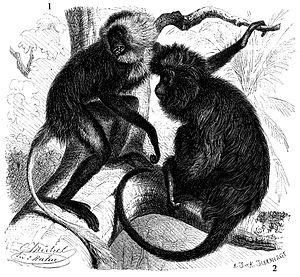
Colobus satanas est une espèce qui fait partie des mammifères Primates. C’est un singe de la famille des Cercopithecidae, appelé en français, entre autres, Colobe satan ou Guéréza noir. L'espèce est vulnérable.